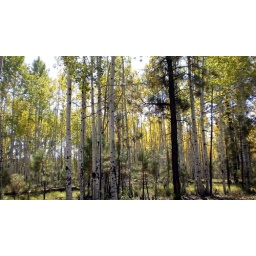
Aspens in the white mountains